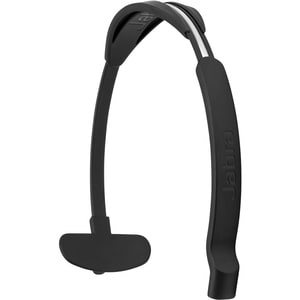
JABRA ENGAGE 65/ 75 MONO HEADBAND MONO
Miscellaneous Compatibility Jabra Engage Mono Headsets: 65 Mono 75 Mono
Brand: JABRA
Category: Electronics > Audio > Audio Accessories > Headphone & Headset Accessories